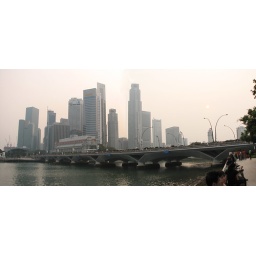
Singapore SkylineStitched together with two photosThe haze was screwing around with the white balance, so the sky is a little pinkish